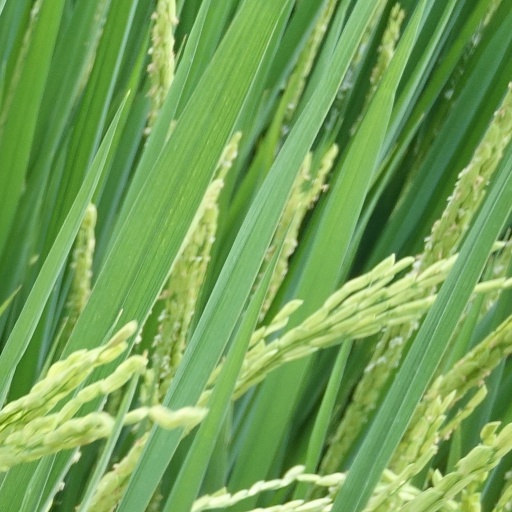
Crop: rice